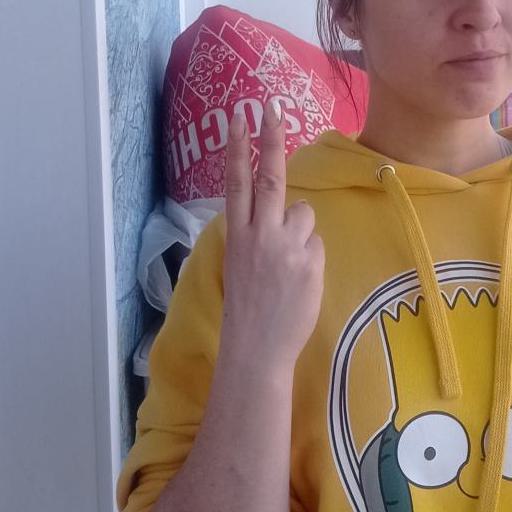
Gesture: two_up_inverted